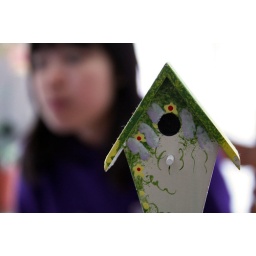
Jane didn't want to be in the picture, so I focused on the bird house instead.